Queen's Bath

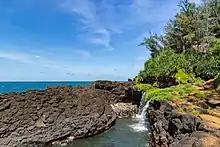
Waterfall in Queen's Bath, Kauai, Hawaii

The Queen's Bath is an ocean pool on the island of Kauai, Hawaii. It is formed by lava rock and is next to multiple lagoons. It is located on the north shore of Kauai in the town of Princeville. Small fish and other sea creatures live inside the bath, while green sea turtles are a common sight in the surrounding waters. The site is considered to be dangerous and a number of drownings have occurred there.